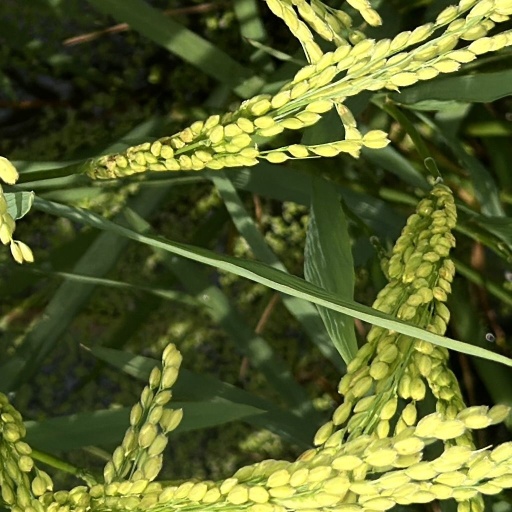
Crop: rice